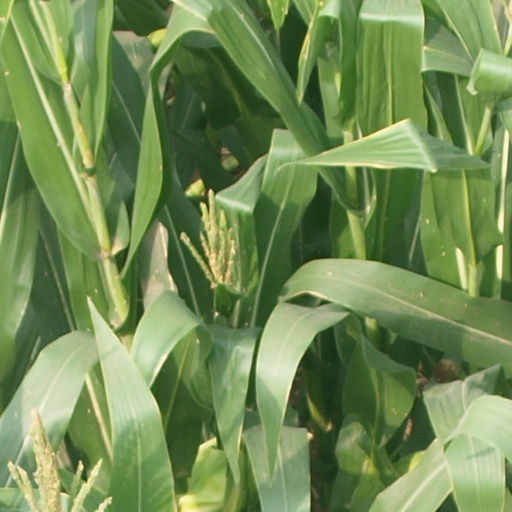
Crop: maize; corn